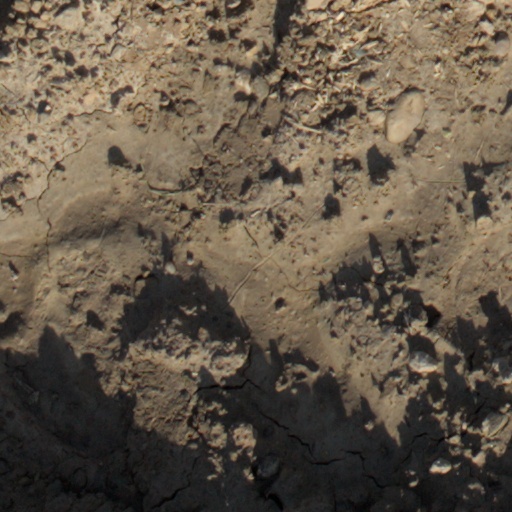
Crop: wheat